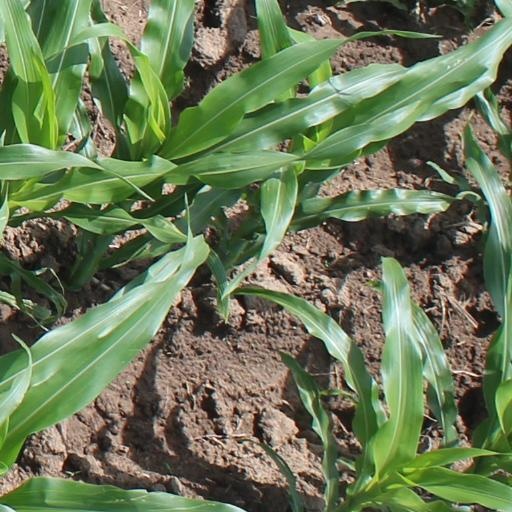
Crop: maize; corn